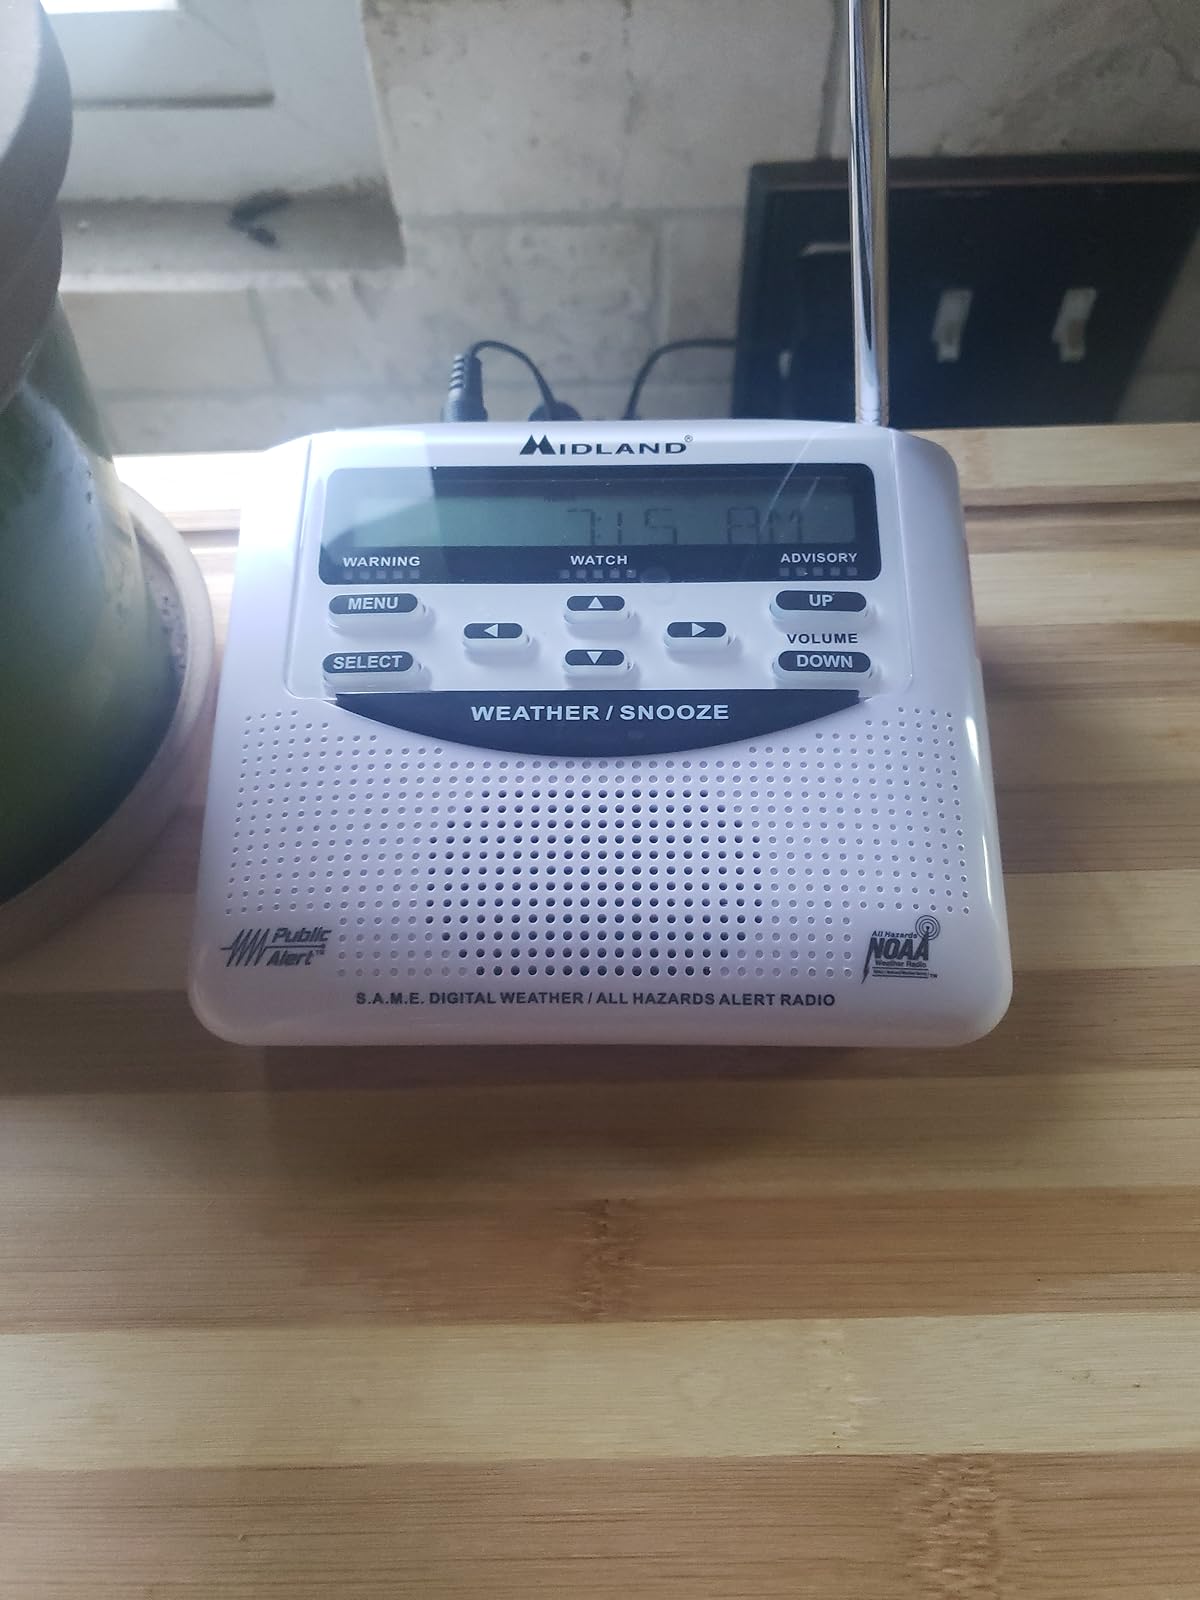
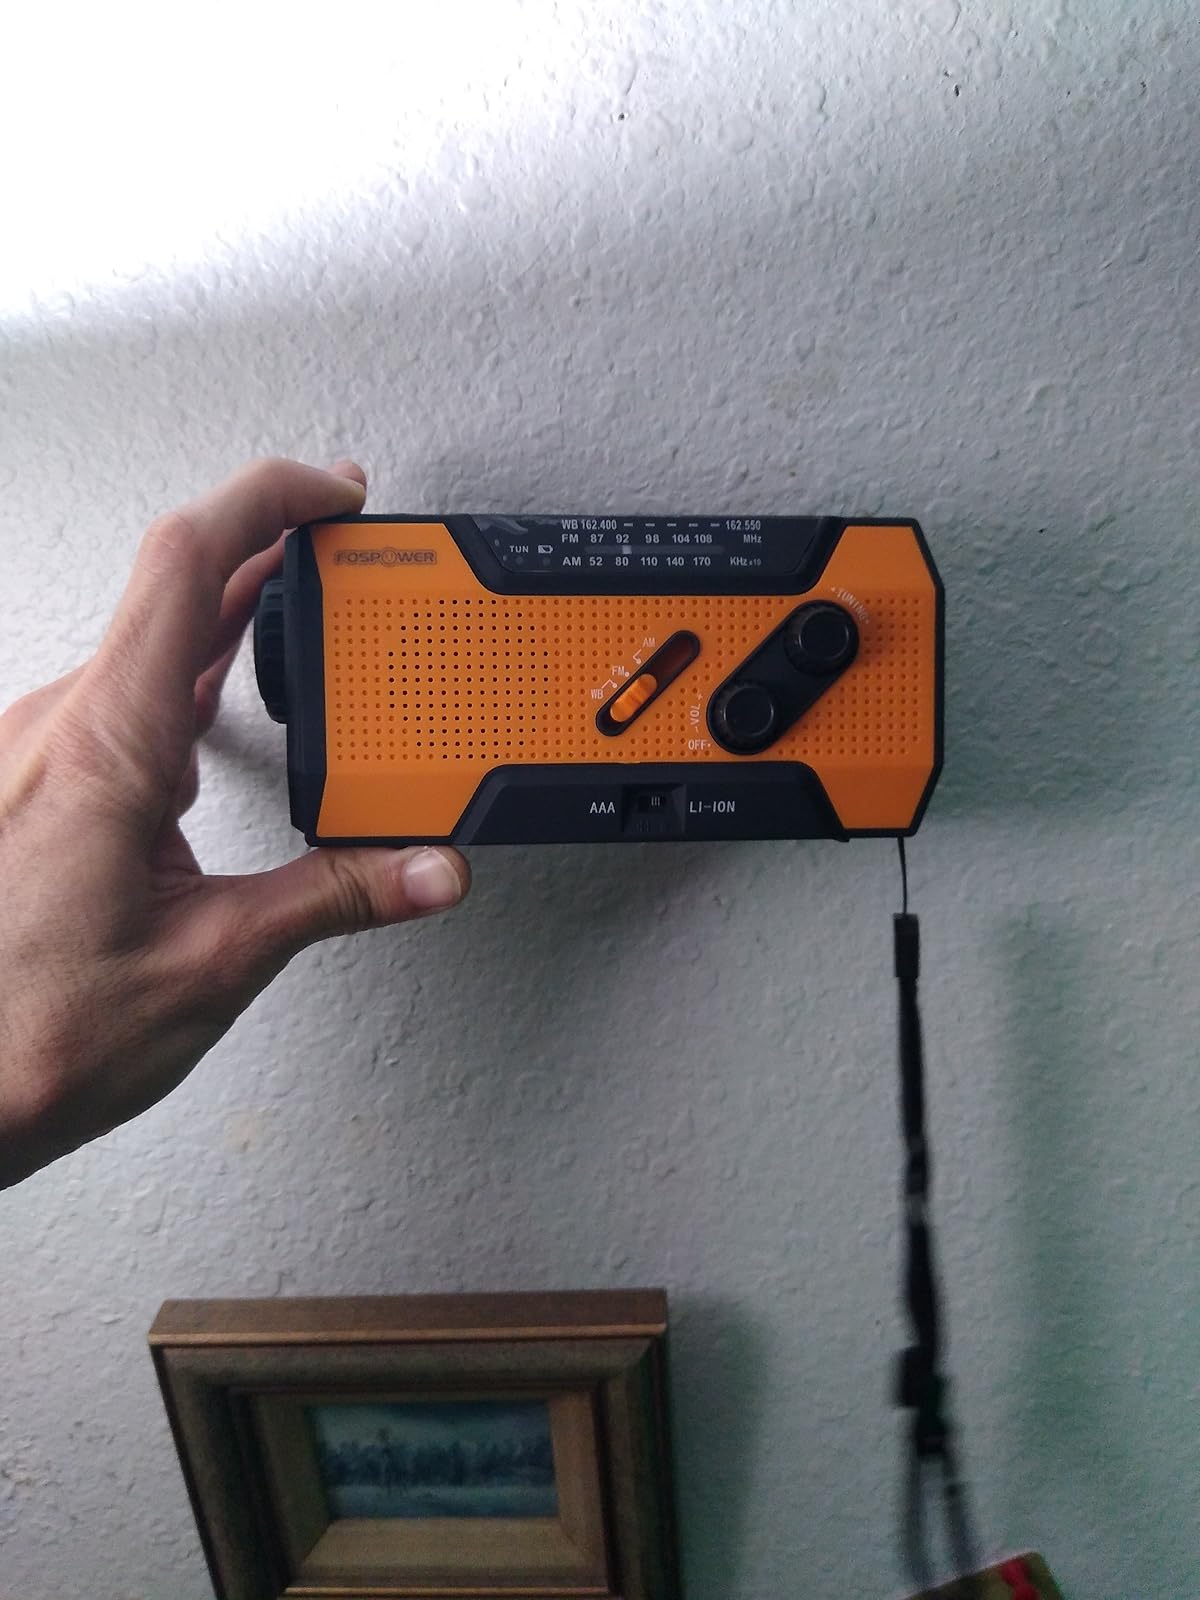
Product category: radio
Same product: no